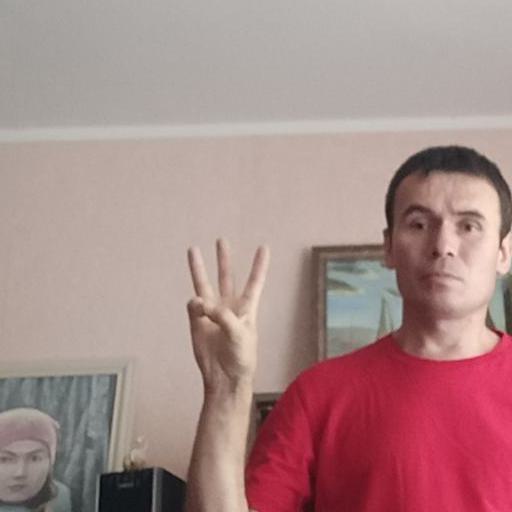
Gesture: three